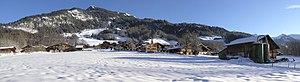
Hasliberg est une commune suisse du canton de Berne, ainsi qu'une grande station de sports d'hiver, situées à 14 km au nord de la commune de Meiringen, située dans l'arrondissement administratif d'Interlaken-Oberhasli.